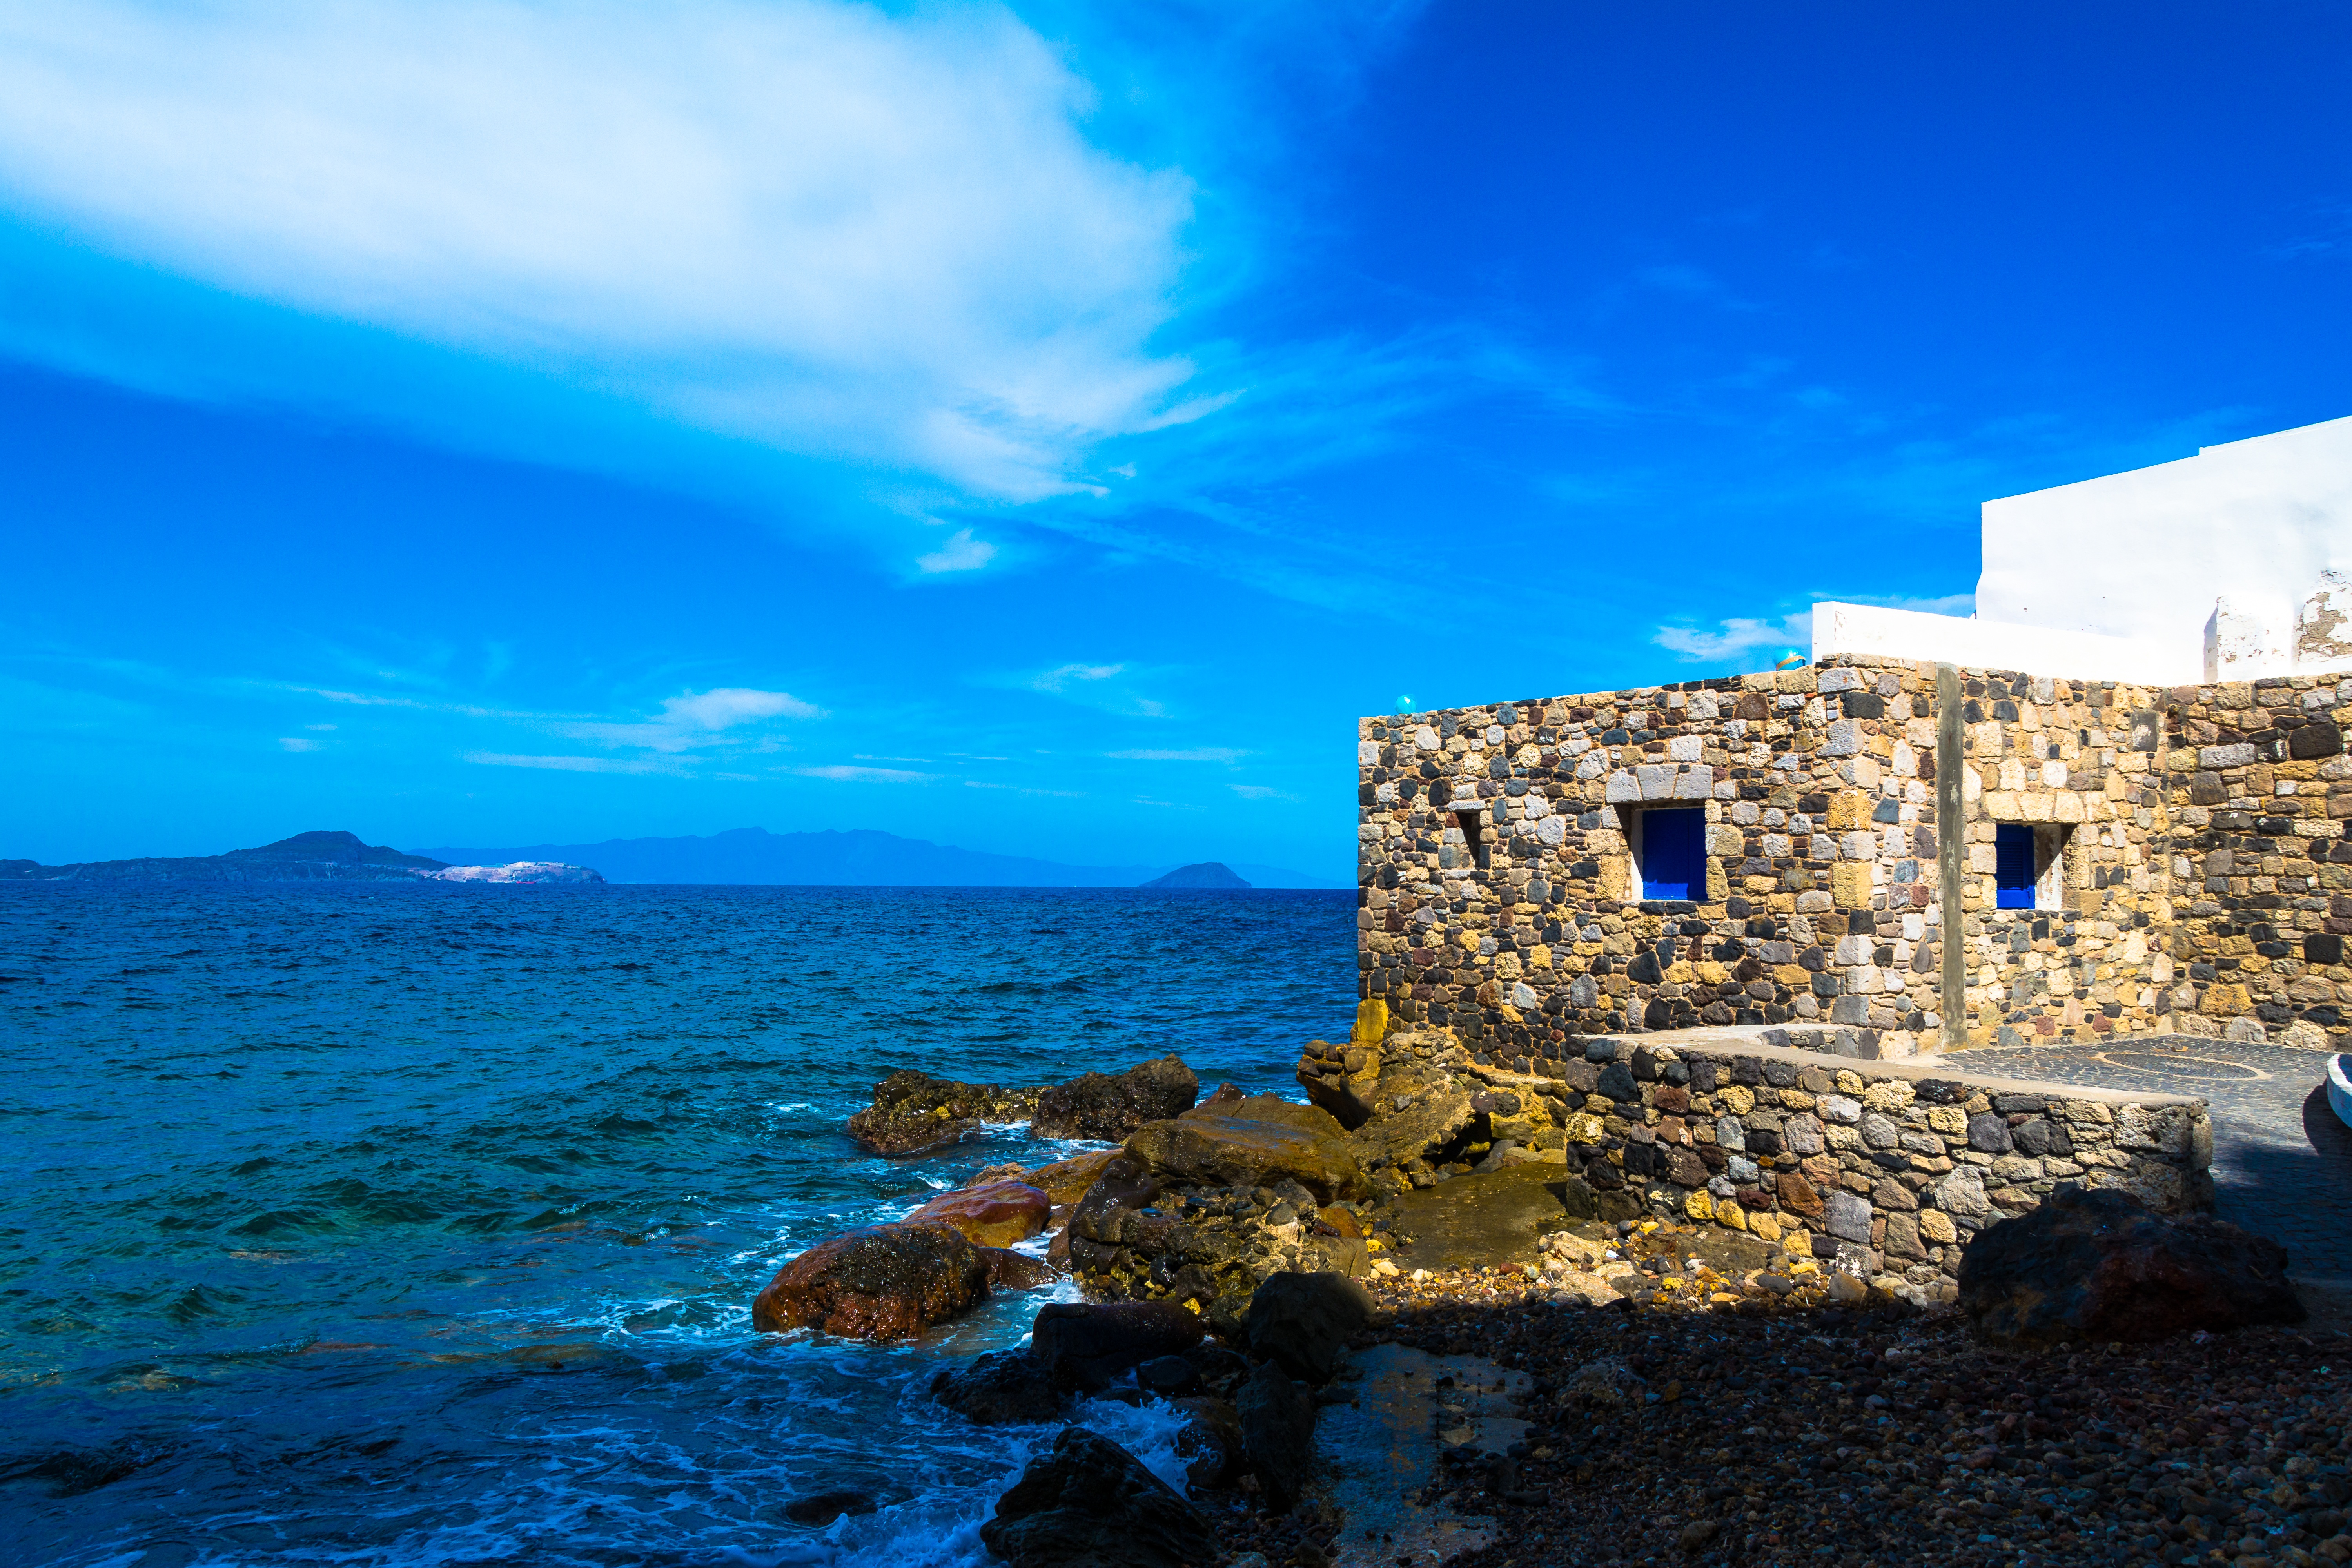
beach, landscape, sea, coast, nature, rock, ocean, horizon, sky, shore, view, summer, vacation, cliff, dusk, weather, holiday, bay, blue, tourism, terrain, heat, clouds, holidays, the sun, cape, the stones, mandraki, nisyros